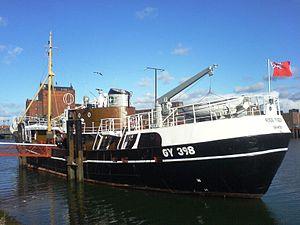
Le Ross Tiger est un ancien chalutier britannique de la flotte des pêcheries Ross Group qui a été converti en un navire musée en 1992. Il est amarré à Alexandra Dock à son port d'attache de Grimsby dans l'estuaire de l'Humber proche de l'ancien site du bateau à roues à aubes PS Lincoln Castle.